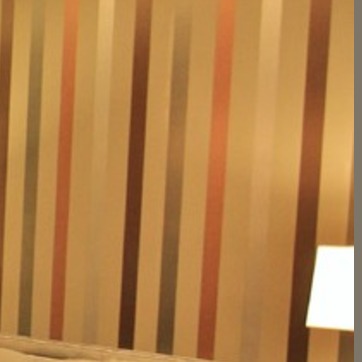
Material: wallpaper